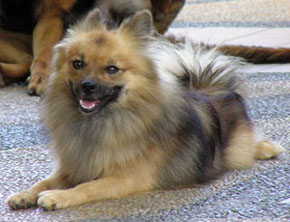
Breed: pomeranian